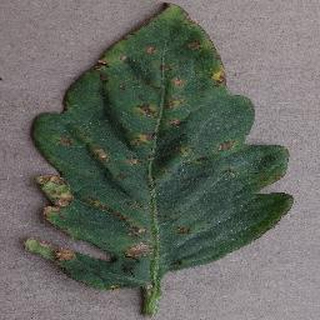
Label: tomato_bacterial_spot